PSeven

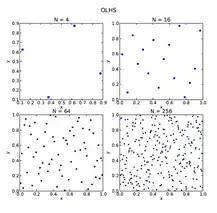

Optimization algorithms implemented in pSeven allow solving single and multi-objective constrained optimization problems as well as robust and reliability-based design optimization problems. Users can solve both engineering optimization problems with cheap semi-analytical models and problems with expensive (in terms of CPU time) objective functions and constraints.